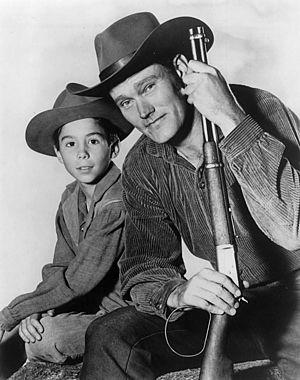
Johnny Crawford est un acteur et chanteur américain né le 26 mars 1946 à Los Angeles, Californie.
L'Homme à la carabine est une série télévisée américaine en 168 épisodes de 30 minutes, en noir et blanc, produite par Arnold Laven d'après un scénario de Sam Peckinpah et diffusée entre le 30 septembre 1958 et le 8 avril 1963 sur le réseau ABC.